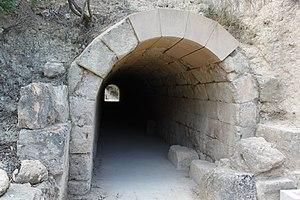
Galerie du stade antique de Némée
Némée est un ancien site religieux grec antique situé dans le sud de la Corinthie, dans le Péloponnèse, célèbre pour son sanctuaire consacré à Zeus et pour les Jeux néméens organisés en son honneur.